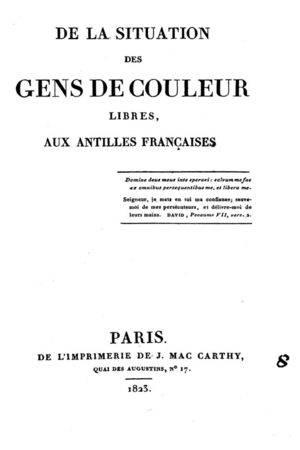
Laisné de Villévêque, Cyrille Bissette, Gabriel Jacques de Sainte-Croix et Darmiant - De la situation des gens de couleur libres aux Antilles francaises, 1823
Cyrille Charles Auguste Bissette est un homme politique martiniquais, né le 9 juillet 1795 à Fort-Royal et mort le 22 janvier 1858 à Paris. Il fut un des grands artisans de l'abolition de l'esclavage en France. Antiesclavagiste dès 1823 en Martinique, il a été élu député de la Martinique en 1848 et de 1849 à 1851.